"Pimpernel" Smith

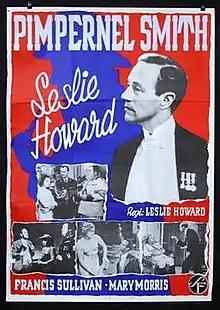
Original theatrical poster

"Pimpernel" Smith (released in the US as Mister V) is a 1941 British anti-Nazi thriller, produced and directed by its star Leslie Howard, which updates his role in "The Scarlet Pimpernel" (1934) from Revolutionary France to pre-Second World War Europe. The "British Film Yearbook for 1945" described his work as "one of the most valuable facets of British propaganda".